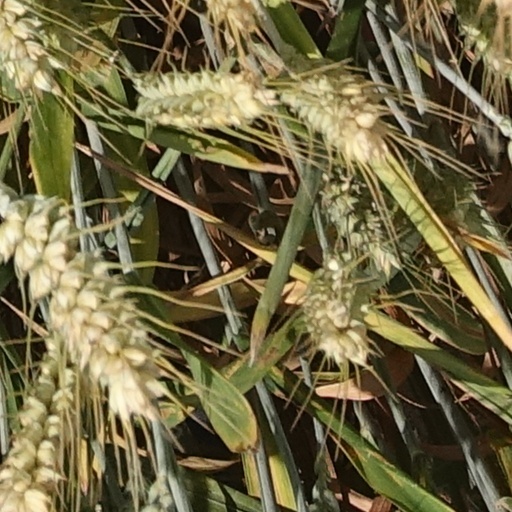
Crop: wheat